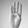
ASL letter: B